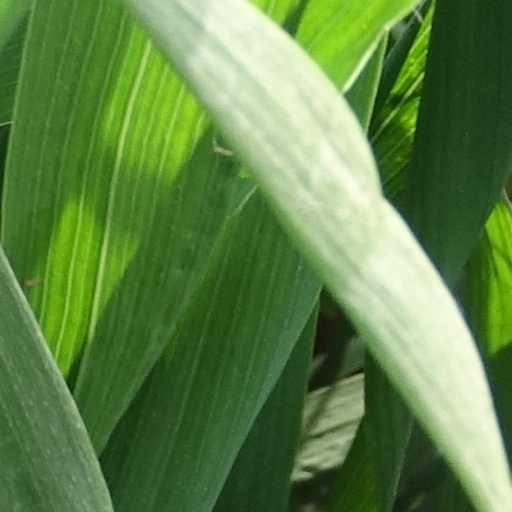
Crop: wheat